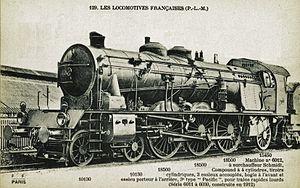
Locomotive compound 231 PLM 6012, série 6011 à 6030 puis 6050, futures 6201 à 6285
Les 231 PLM 6011 à 6030 sont des locomotives compound de type Pacific utilisées pour la traction des trains de voyageurs de la Compagnie des chemins de fer de Paris à Lyon et à la Méditerranée.